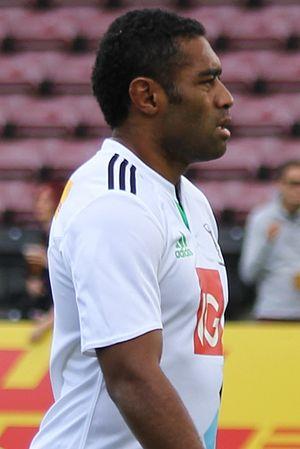
Asaeli Tikoirotuma, né le 24 juin 1986 à Suva, est un joueur de rugby à XV fidjien. Il évolue au poste d'ailier ou de centre avec les Asia Pacific Dragons en Global Rapid Rugby et en équipe nationale avec l'équipe des Fidji.